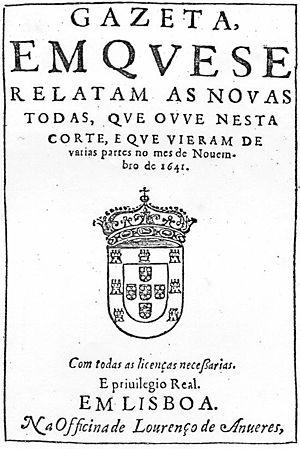
La Gazeta, em que se relatam as novas todas, que ouve nesta corte, e que vieram de várias partes no mês de novembro de 1641, en portugais, est un périodique portugais créé en 1641 à Lisbonne par Manuel de Galhegos. Il s’agit du premier périodique portugais.
1641 est une année commune commençant un mardi.